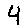
Label: 4